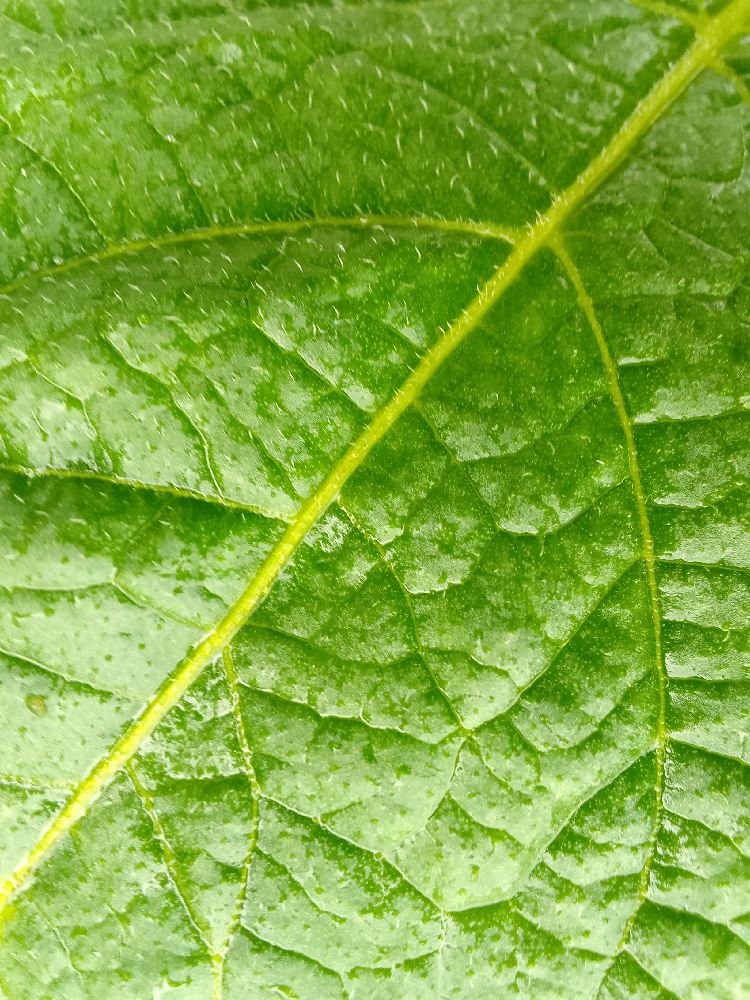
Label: Healthy